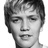
Emotion: neutral